Bodashtart

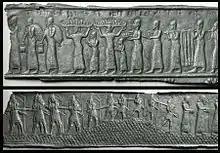
Two bronze fragments from an Assyrian palace gate depicting the collection of tribute from the Phoenician cities of Tyre and Sidon (859–824 BC). British Museum.

Sidon, which was a flourishing and independent Phoenician city-state, came under Mesopotamian occupation in the ninth century BC. The Assyrian king Ashurnasirpal II (883–859 BC) conquered the Lebanon mountain range and its coastal cities, including Sidon. In 705, King Luli joined forces with the Egyptians and Judah in an unsuccessful rebellion against Assyrian rule, but was forced to flee to Kition with the arrival of the Assyrian army headed by Sennacherib. Sennacherib instated Ittobaal on the throne of Sidon and reimposed the annual tribute. When Abdi-Milkutti ascended to Sidon's throne in 680 BC, he also rebelled against the Assyrians. In response, the Assyrian king Esarhaddon captured and beheaded Abdi-Milkutti in 677 BC after a three-year siege; Sidon was stripped of its territory, which was awarded to Baal I, the king of rival Tyre, and loyal vassal of Esarhaddon.